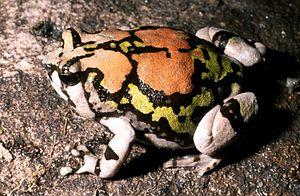
Scaphiophryne est un genre d'amphibiens de la famille des Microhylidae.
Scaphiophryne gottlebei est une espèce d'amphibiens de la famille des Microhylidae.
Les Scaphiophryninae sont une sous-famille d'amphibiens de la famille des Microhylidae. Elle a été créée en 1946 par Raymond Ferdinand Laurent, herpétologiste belge.